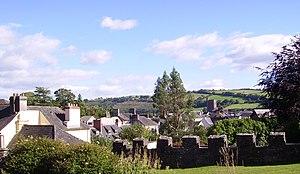
Le Rallye de Grande-Bretagne 1980, disputé du 16 au 19 novembre 1980, est la quatre-vingt-sixième manche du championnat du monde des rallyes courue depuis 1973 et la onzième manche du championnat du monde des rallyes 1980.